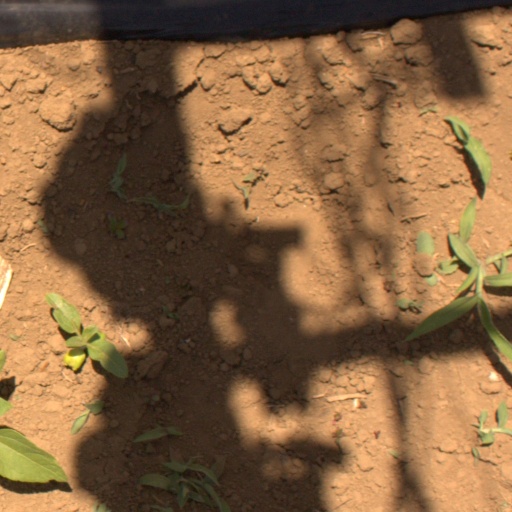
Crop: Jerusalem artichoke